Club Atlético San Isidro

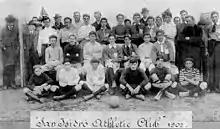
The first football team of the club, then named "San Isidro A.C." (1902)

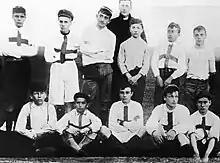
A San Isidro squad using their first jersey, 1902

At the beginning of 1902, a group of young men started to practise football in a field placed in the lowest part of the hill (called "la barranca" in Spanish). That land was the property of María Varela de Beccar, an aristocratic woman that allowed them to play there. Nevertheless, the frequent swells of the Río de la Plata interrupted the matches many times, causing the boys to stop playing the sport they loved. This circumstance plus the adding of a wide group of football enthusiasts that joined them to play, made the boys to think about founding a club.